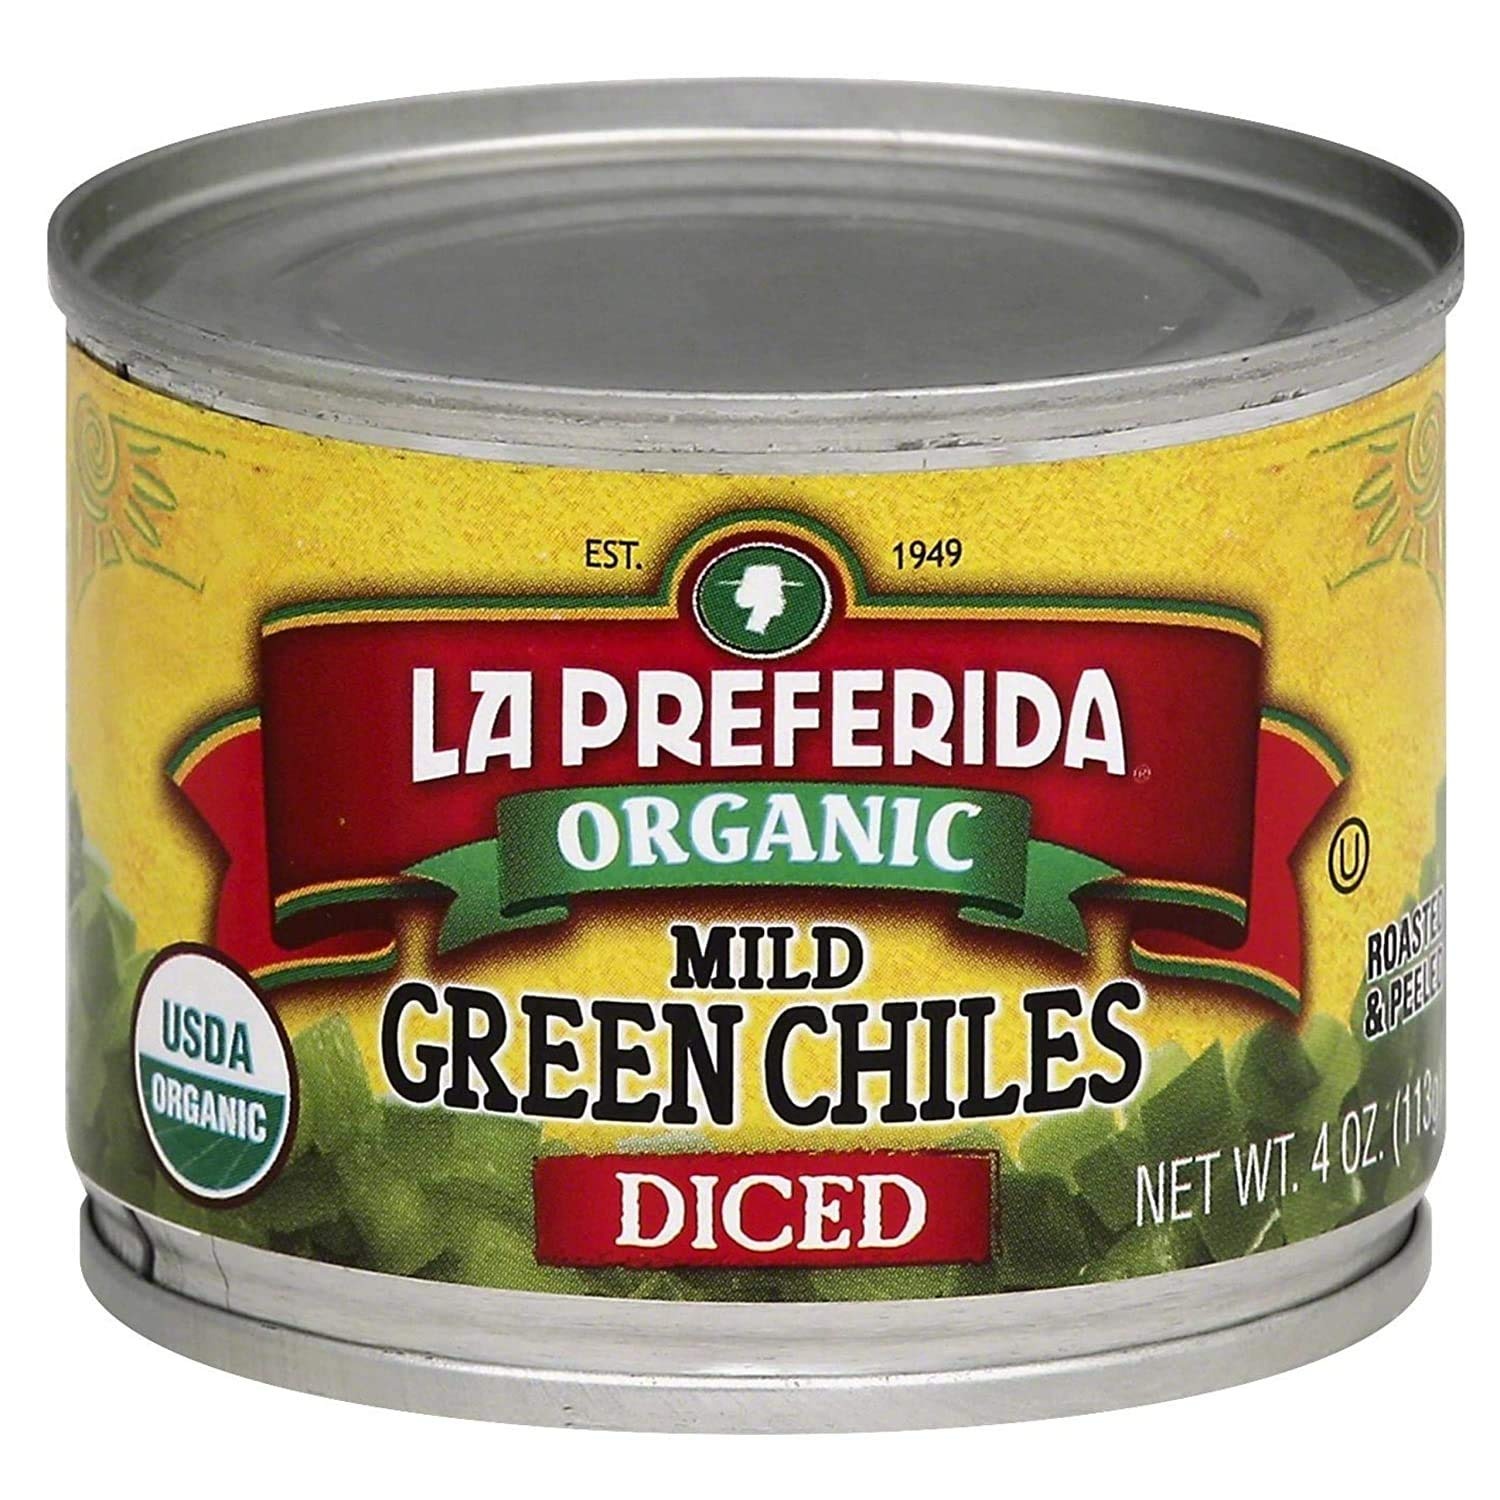
Item Name: La Preferida Diced Green Chiles, Mild, 4-Ounce Cans (Pack of 24)
Bullet Point 1: Pack of twenty four, each contains 4 ounce (total of 96 ounce)
Bullet Point 2: Drain and add to dips, omelets, tacos, or pizza
Bullet Point 3: Refrigerate after opening
Bullet Point 4: Kosher certificated
Value: 96.0
Unit: Ounce

Price: 0.98